Billy Ireland Cartoon Library & Museum

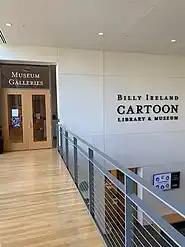
Museum galleries entrance

The library sponsors programs related to cartoon art by staging exhibitions, lending for exhibits elsewhere, and hosting speakers, seminars, workshops and conferences.